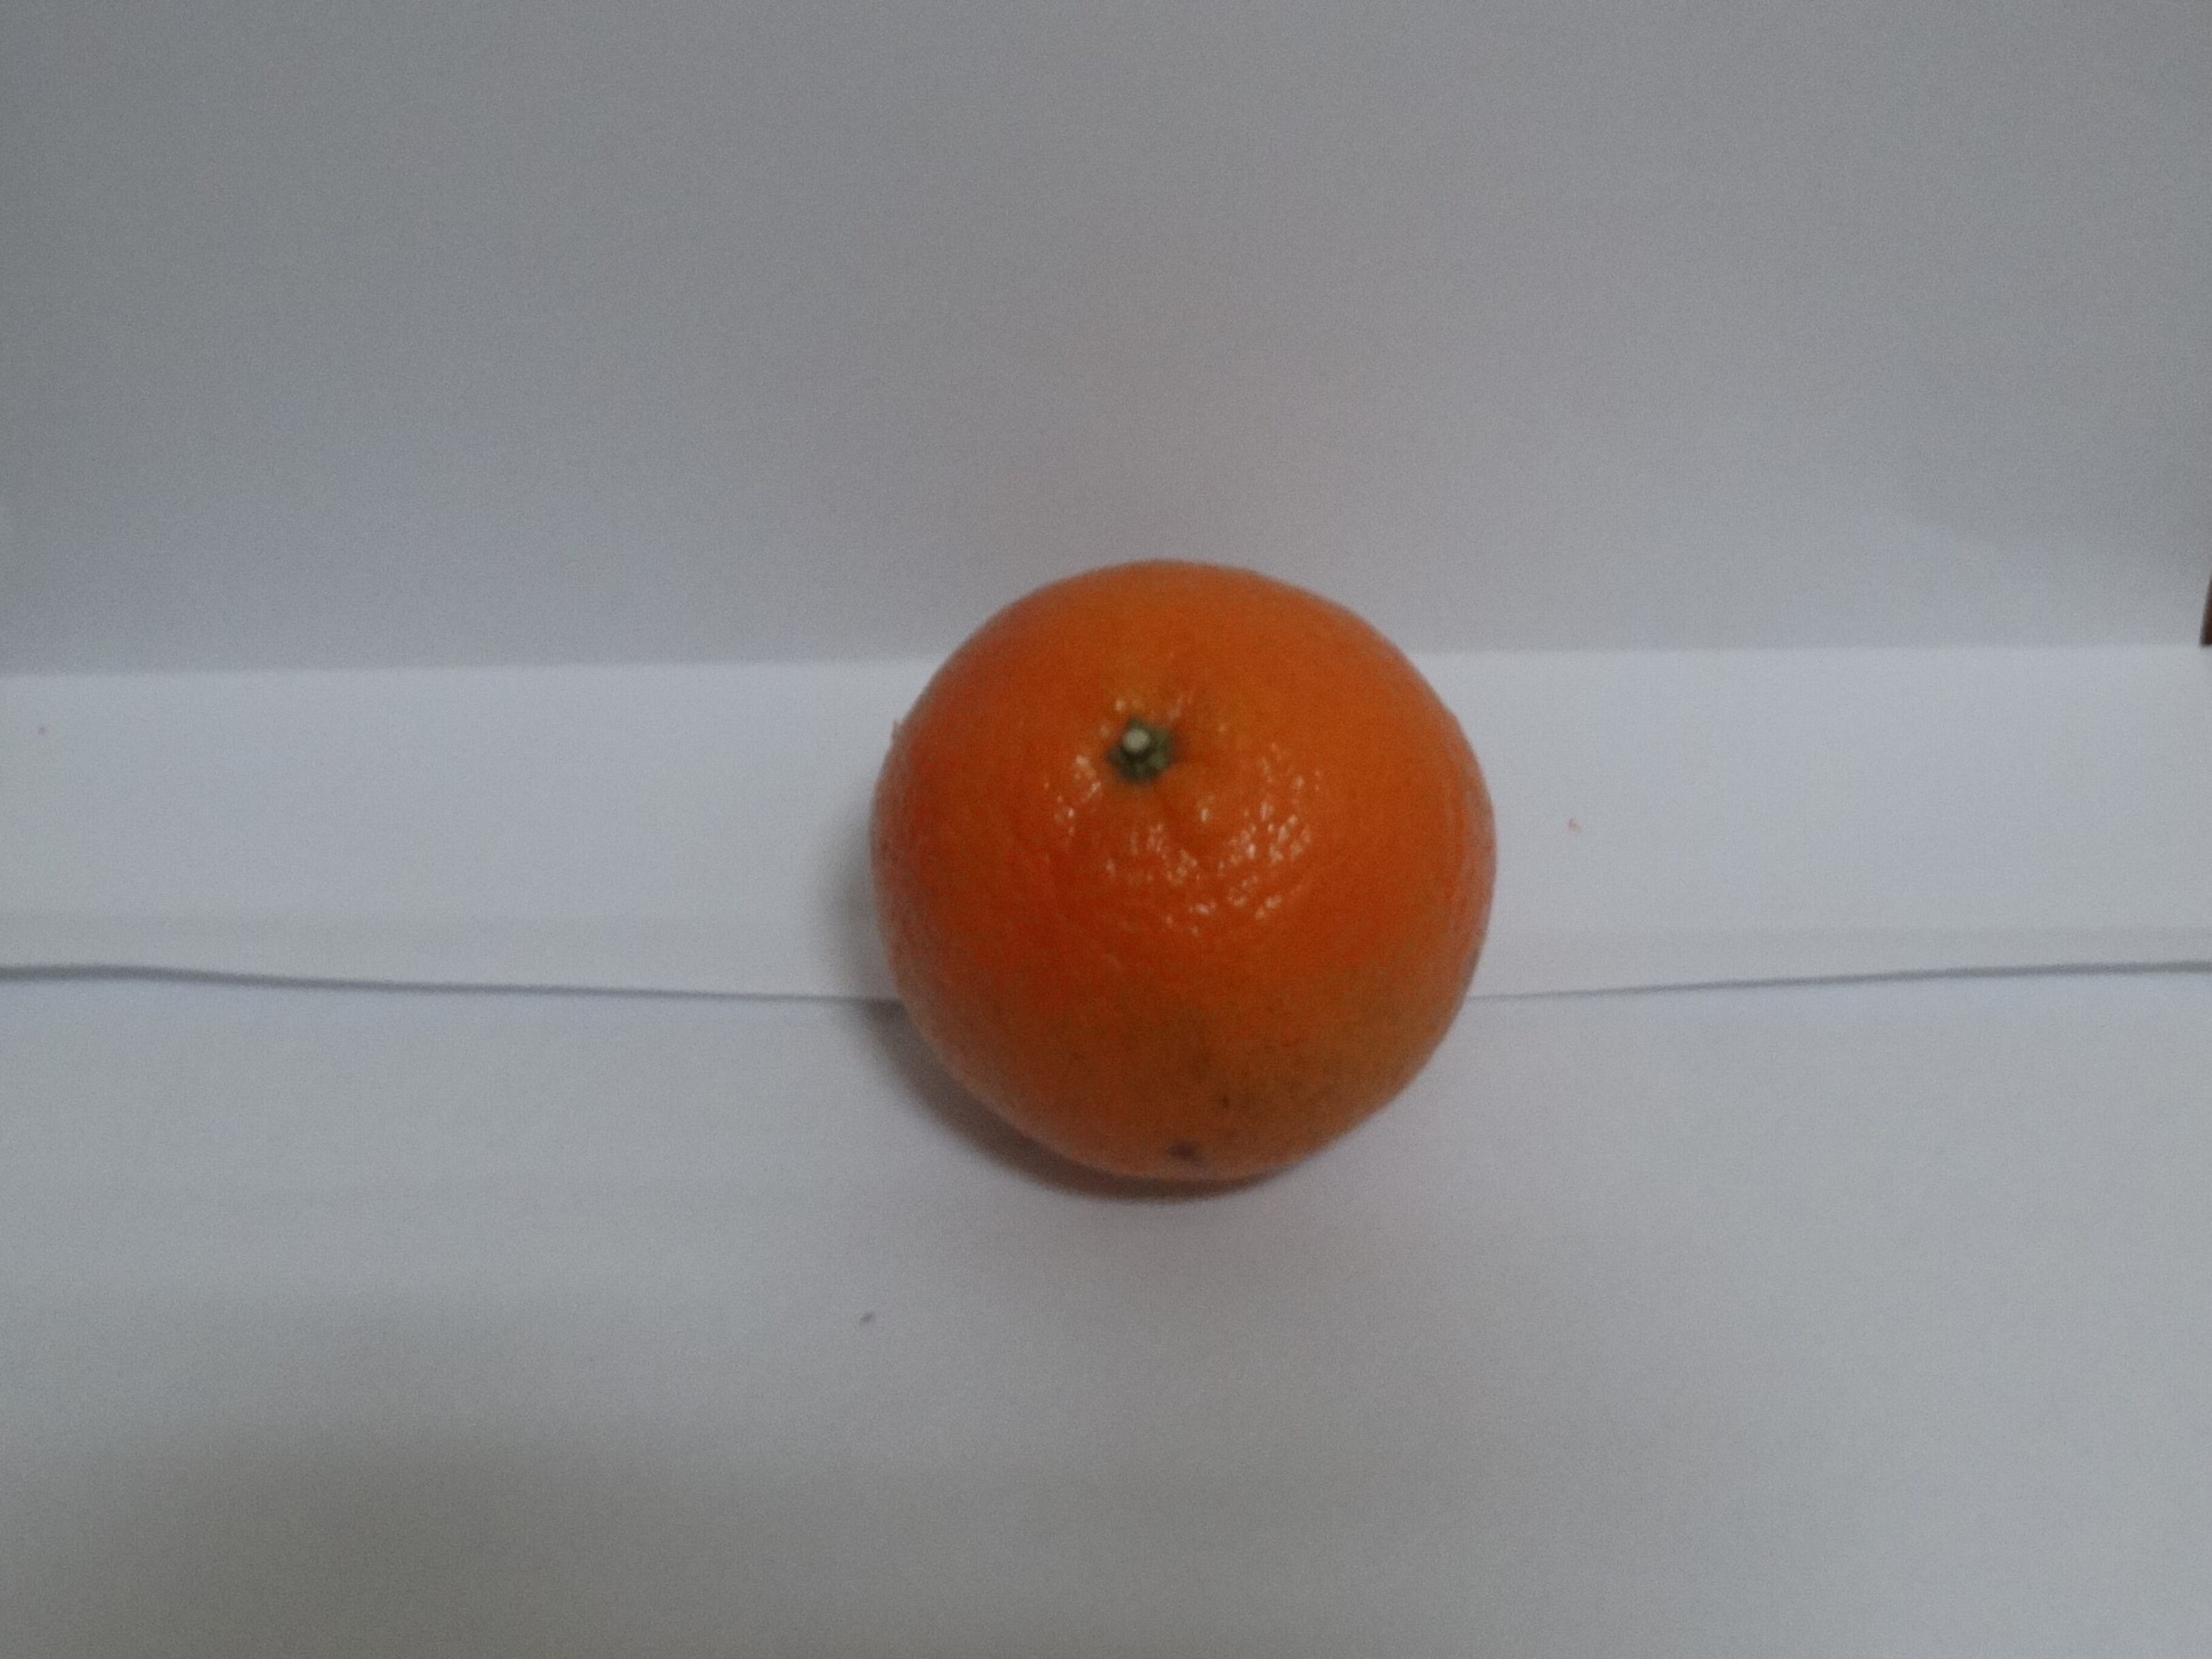
Citrus fruit variety: tankan